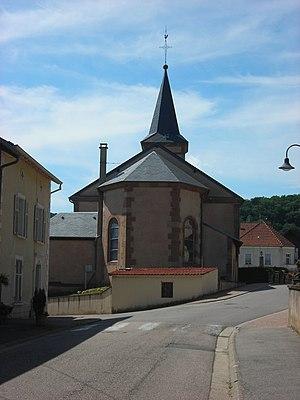
Chevet de l'église St. Jacques de Guerting (France)
L’église Saint-Jacques-le-Majeur se situe dans la commune française de Guerting, au cœur de la région naturelle franco-allemande du Warndt. Érigée en haut d'un promontoire rocheux, sur une terrasse soutenue par un mur, elle domine le village.